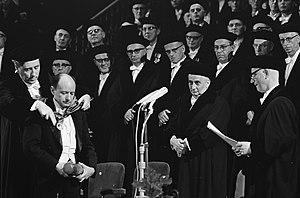
Le terme résistance en psychologie renvoie globalement à la notion de conflit. Mais le concept prend des sens extrêmement différents selon que ce conflit est d'ordre intrapersonnel, interpersonnel, ou d'origine sociétale.